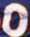
Number: 0